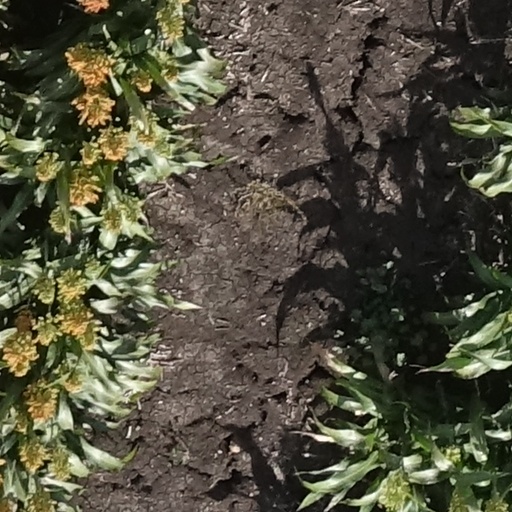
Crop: sorghum